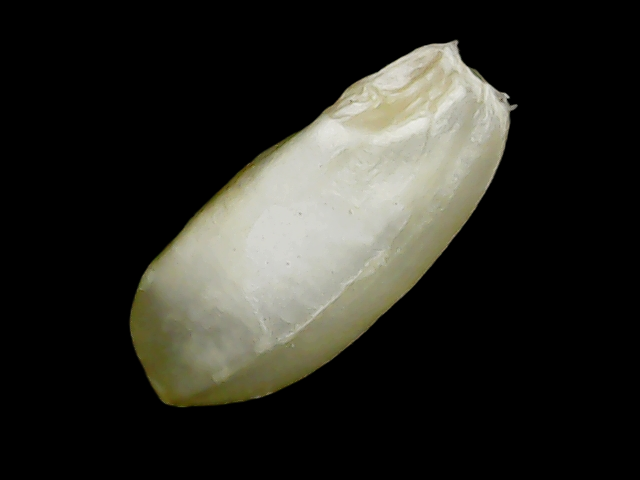
Rice variety: Binadhan10